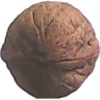
Label: Walnut 1